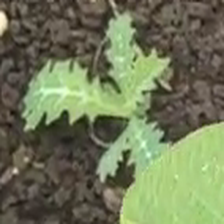
Weed species: Bilayat_(Mexicana_Argemone)